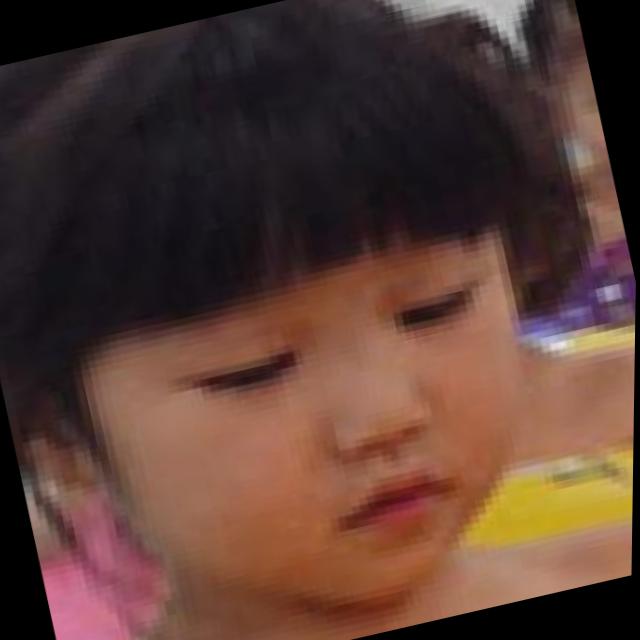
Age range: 0-12